Crisis pregnancy center

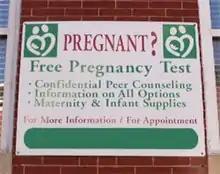
Example of an advertisement for a CPC

CPCs have been criticized for deceptive advertising. Some falsely advertise abortion services, attracting clients who wish to have an abortion. In the 1980s, investigative reporters from the "Arizona Republic", the "San Francisco Chronicle" and CBS News, among others, filed stories about CPCs attracting women by offering free pregnancy tests but then presenting them with religious arguments and scare tactics against abortion. CPCs may intentionally locate near, and look like, abortion clinics; critics have also objected to CPCs' use of rhetoric and advertising language similar to those of abortion providers, such as "Plan Your Parenthood" or a directory listing under "abortion services" or "clinics". These, they say, may mislead pregnant women seeking abortion into contacting a CPC. In particular, the advertising approach of the Pearson Foundation, which assists local groups establishing CPCs, has been criticized by some other anti-abortion groups, including Birthright International, another CPC operator. The foundation recommends that a center seek out women who want abortions through "neutral" advertising, and refuse to answer questions that would reveal that they provide neither abortion services nor referrals to abortion services. Pearson, identified by some as the founder of the first CPC, said that a woman "has no right to information" that will allow her to have an abortion. In Ireland, when abortion was illegal except in circumstances where pregnancy endangered the mother's life and women often went to the United Kingdom to end their pregnancies, "rogue" CPCs, in contrast to government sponsored pregnancy centers, might falsely give the impression in their advertising that they referred women to Britain for abortions or otherwise provided information for women seeking to travel for abortion.